Sámi Parliament of Finland

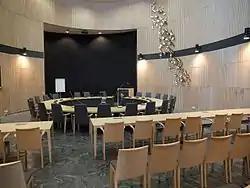

The Finnish Sámi Parliament is located in Sajos in Inari.